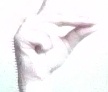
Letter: ta